H II region

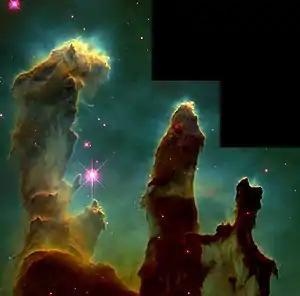
Dark star-forming regions within the Eagle Nebula commonly referred to as the Pillars of Creation

A few of the brightest H II regions are visible to the naked eye. However, none seem to have been noticed before the advent of the telescope in the early 17th century. Even Galileo did not notice the Orion Nebula when he first observed the star cluster within it (previously cataloged as a single star, θ Orionis, by Johann Bayer). The French observer Nicolas-Claude Fabri de Peiresc is credited with the discovery of the Orion Nebula in 1610. Since that early observation large numbers of H II regions have been discovered in the Milky Way and other galaxies.